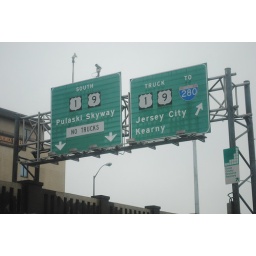
Old button copy signs on the Pulaski Skyway as seen from the offramp to US 1-9 truck in Jersey City.